Tollbooth

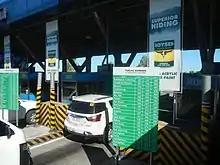
A car stopping at a tollbooth on the Subic–Clark–Tarlac Expressway in the Philippines

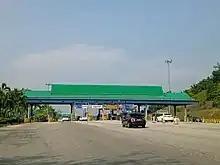
Tollbooth in Selangor, Malaysia.

A tollbooth (or toll booth) is an enclosure placed along a toll road that is used for the purpose of collecting a toll from passing traffic. A structure consisting of several tollbooths placed next to each other is called a toll plaza, tollgate, or toll station. They have historically been staffed by transportation agents who manually collect the toll, but, in the modern day, many have been replaced with automatic electronic toll collection systems, such as E-ZPass in the Northeastern United States.